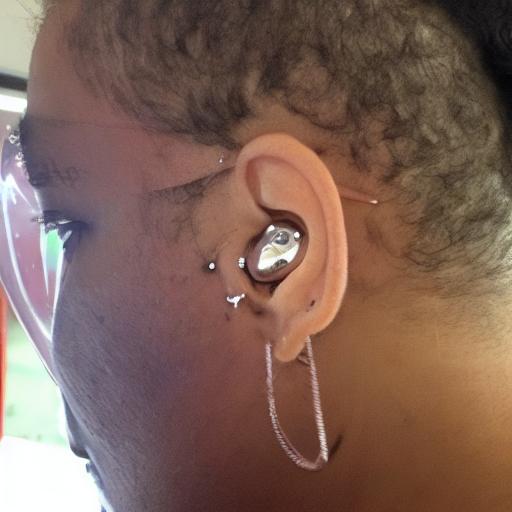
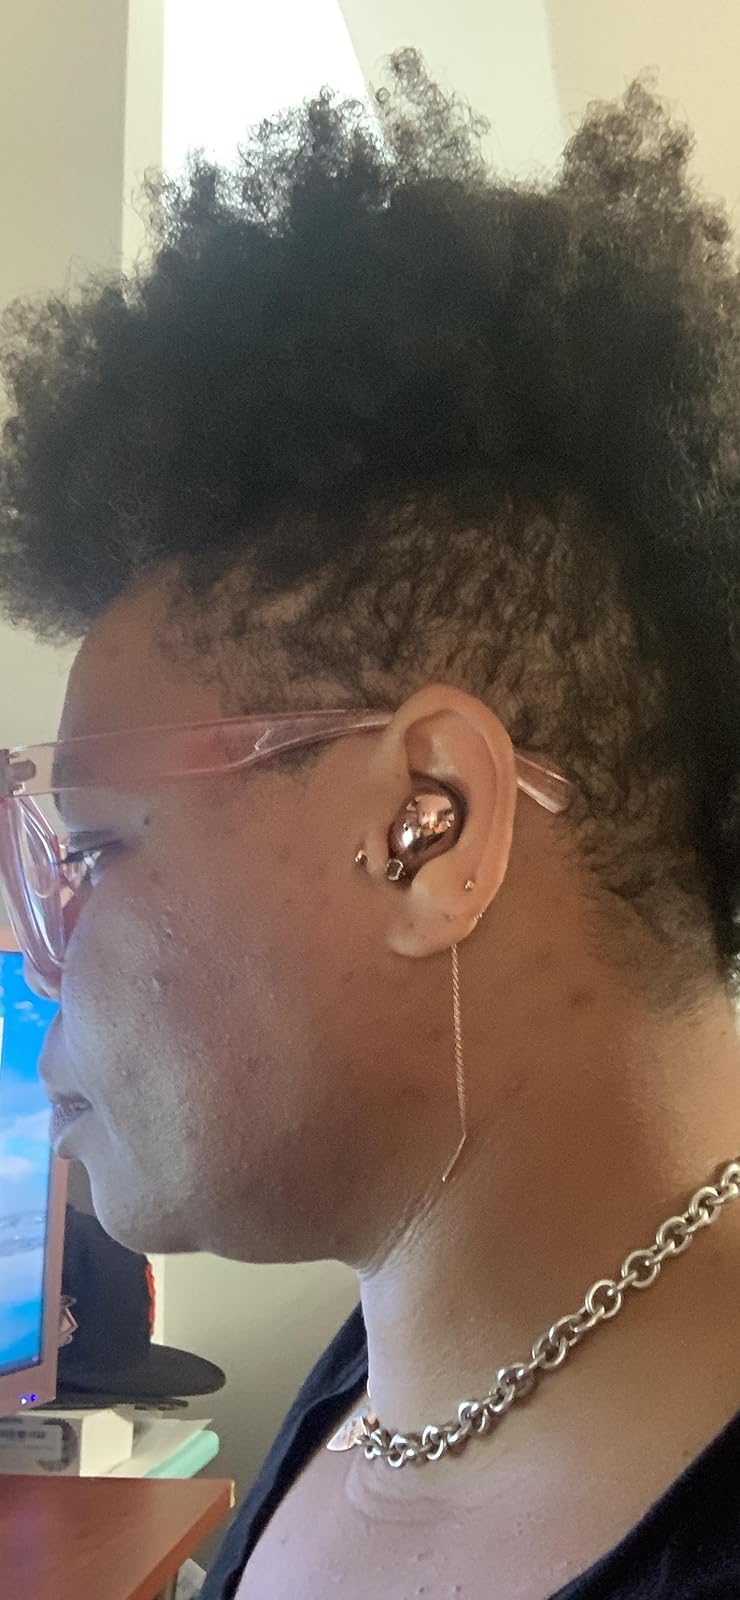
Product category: earbuds
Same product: no